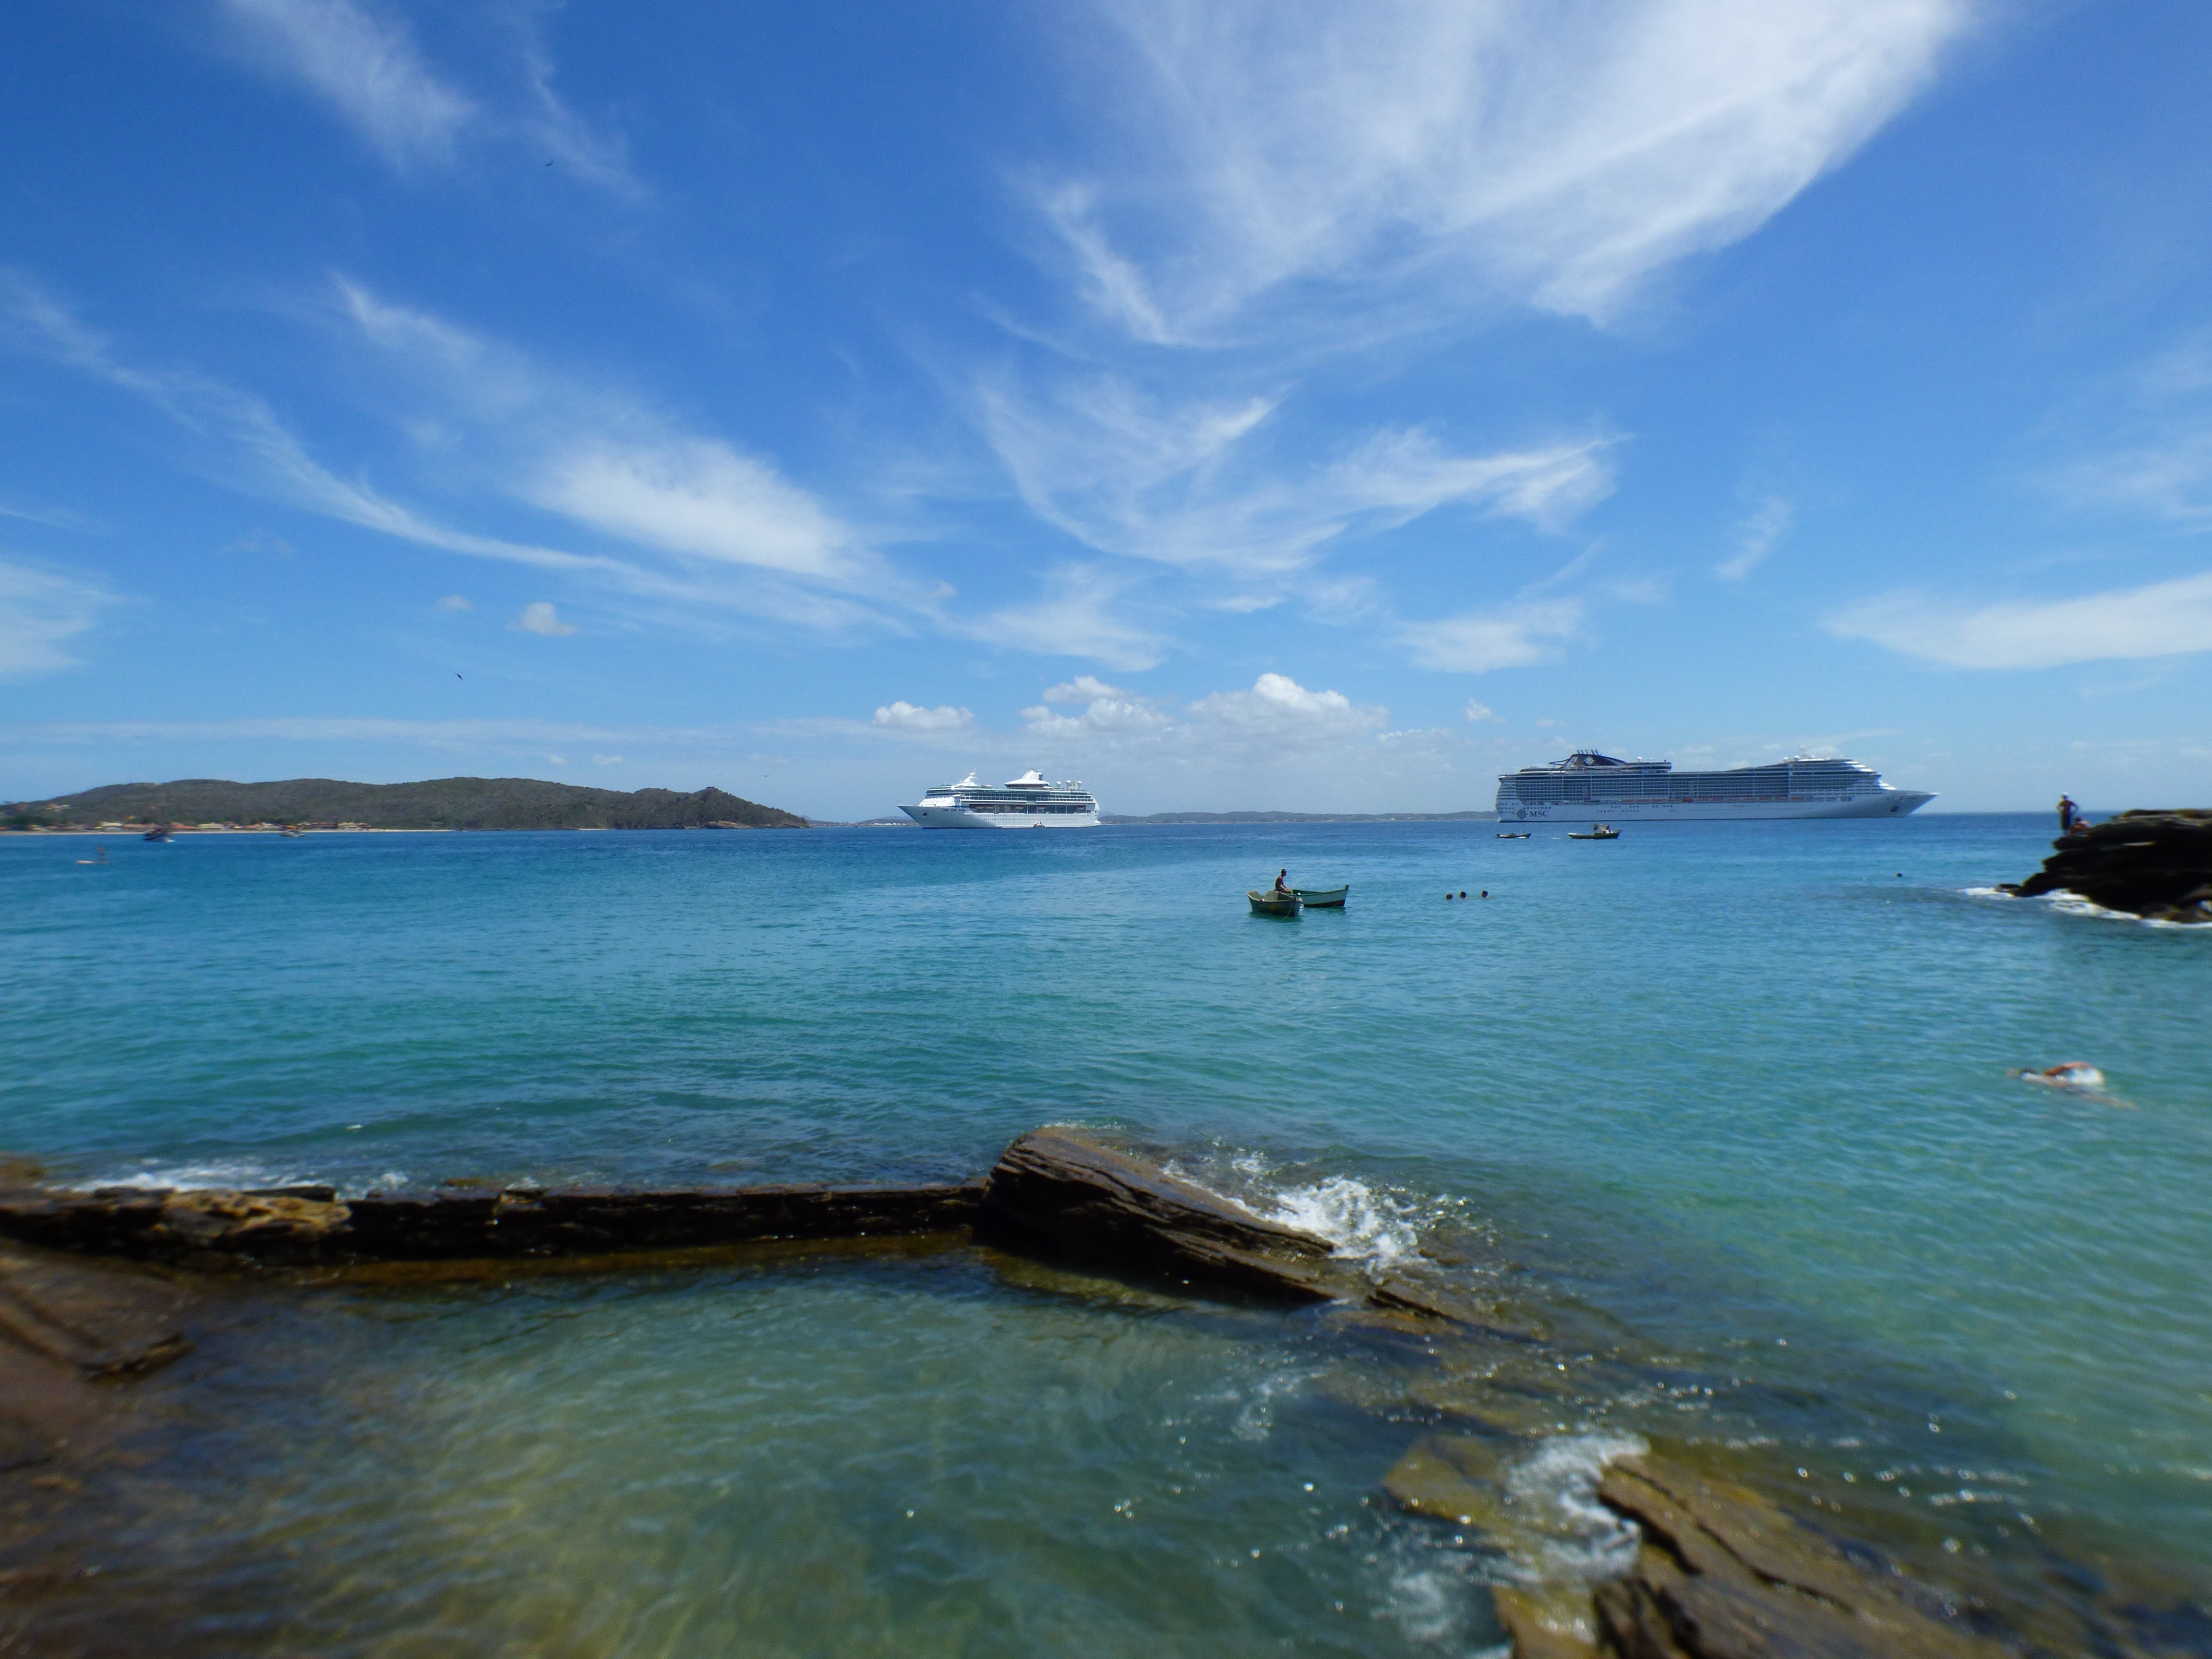
beach, sea, coast, water, rock, ocean, horizon, cloud, sky, shore, wave, summer, cliff, dusk, cove, reflection, vehicle, holiday, bay, island, terrain, body of water, cape, islet, landform, buzios, geographical feature, wind wave